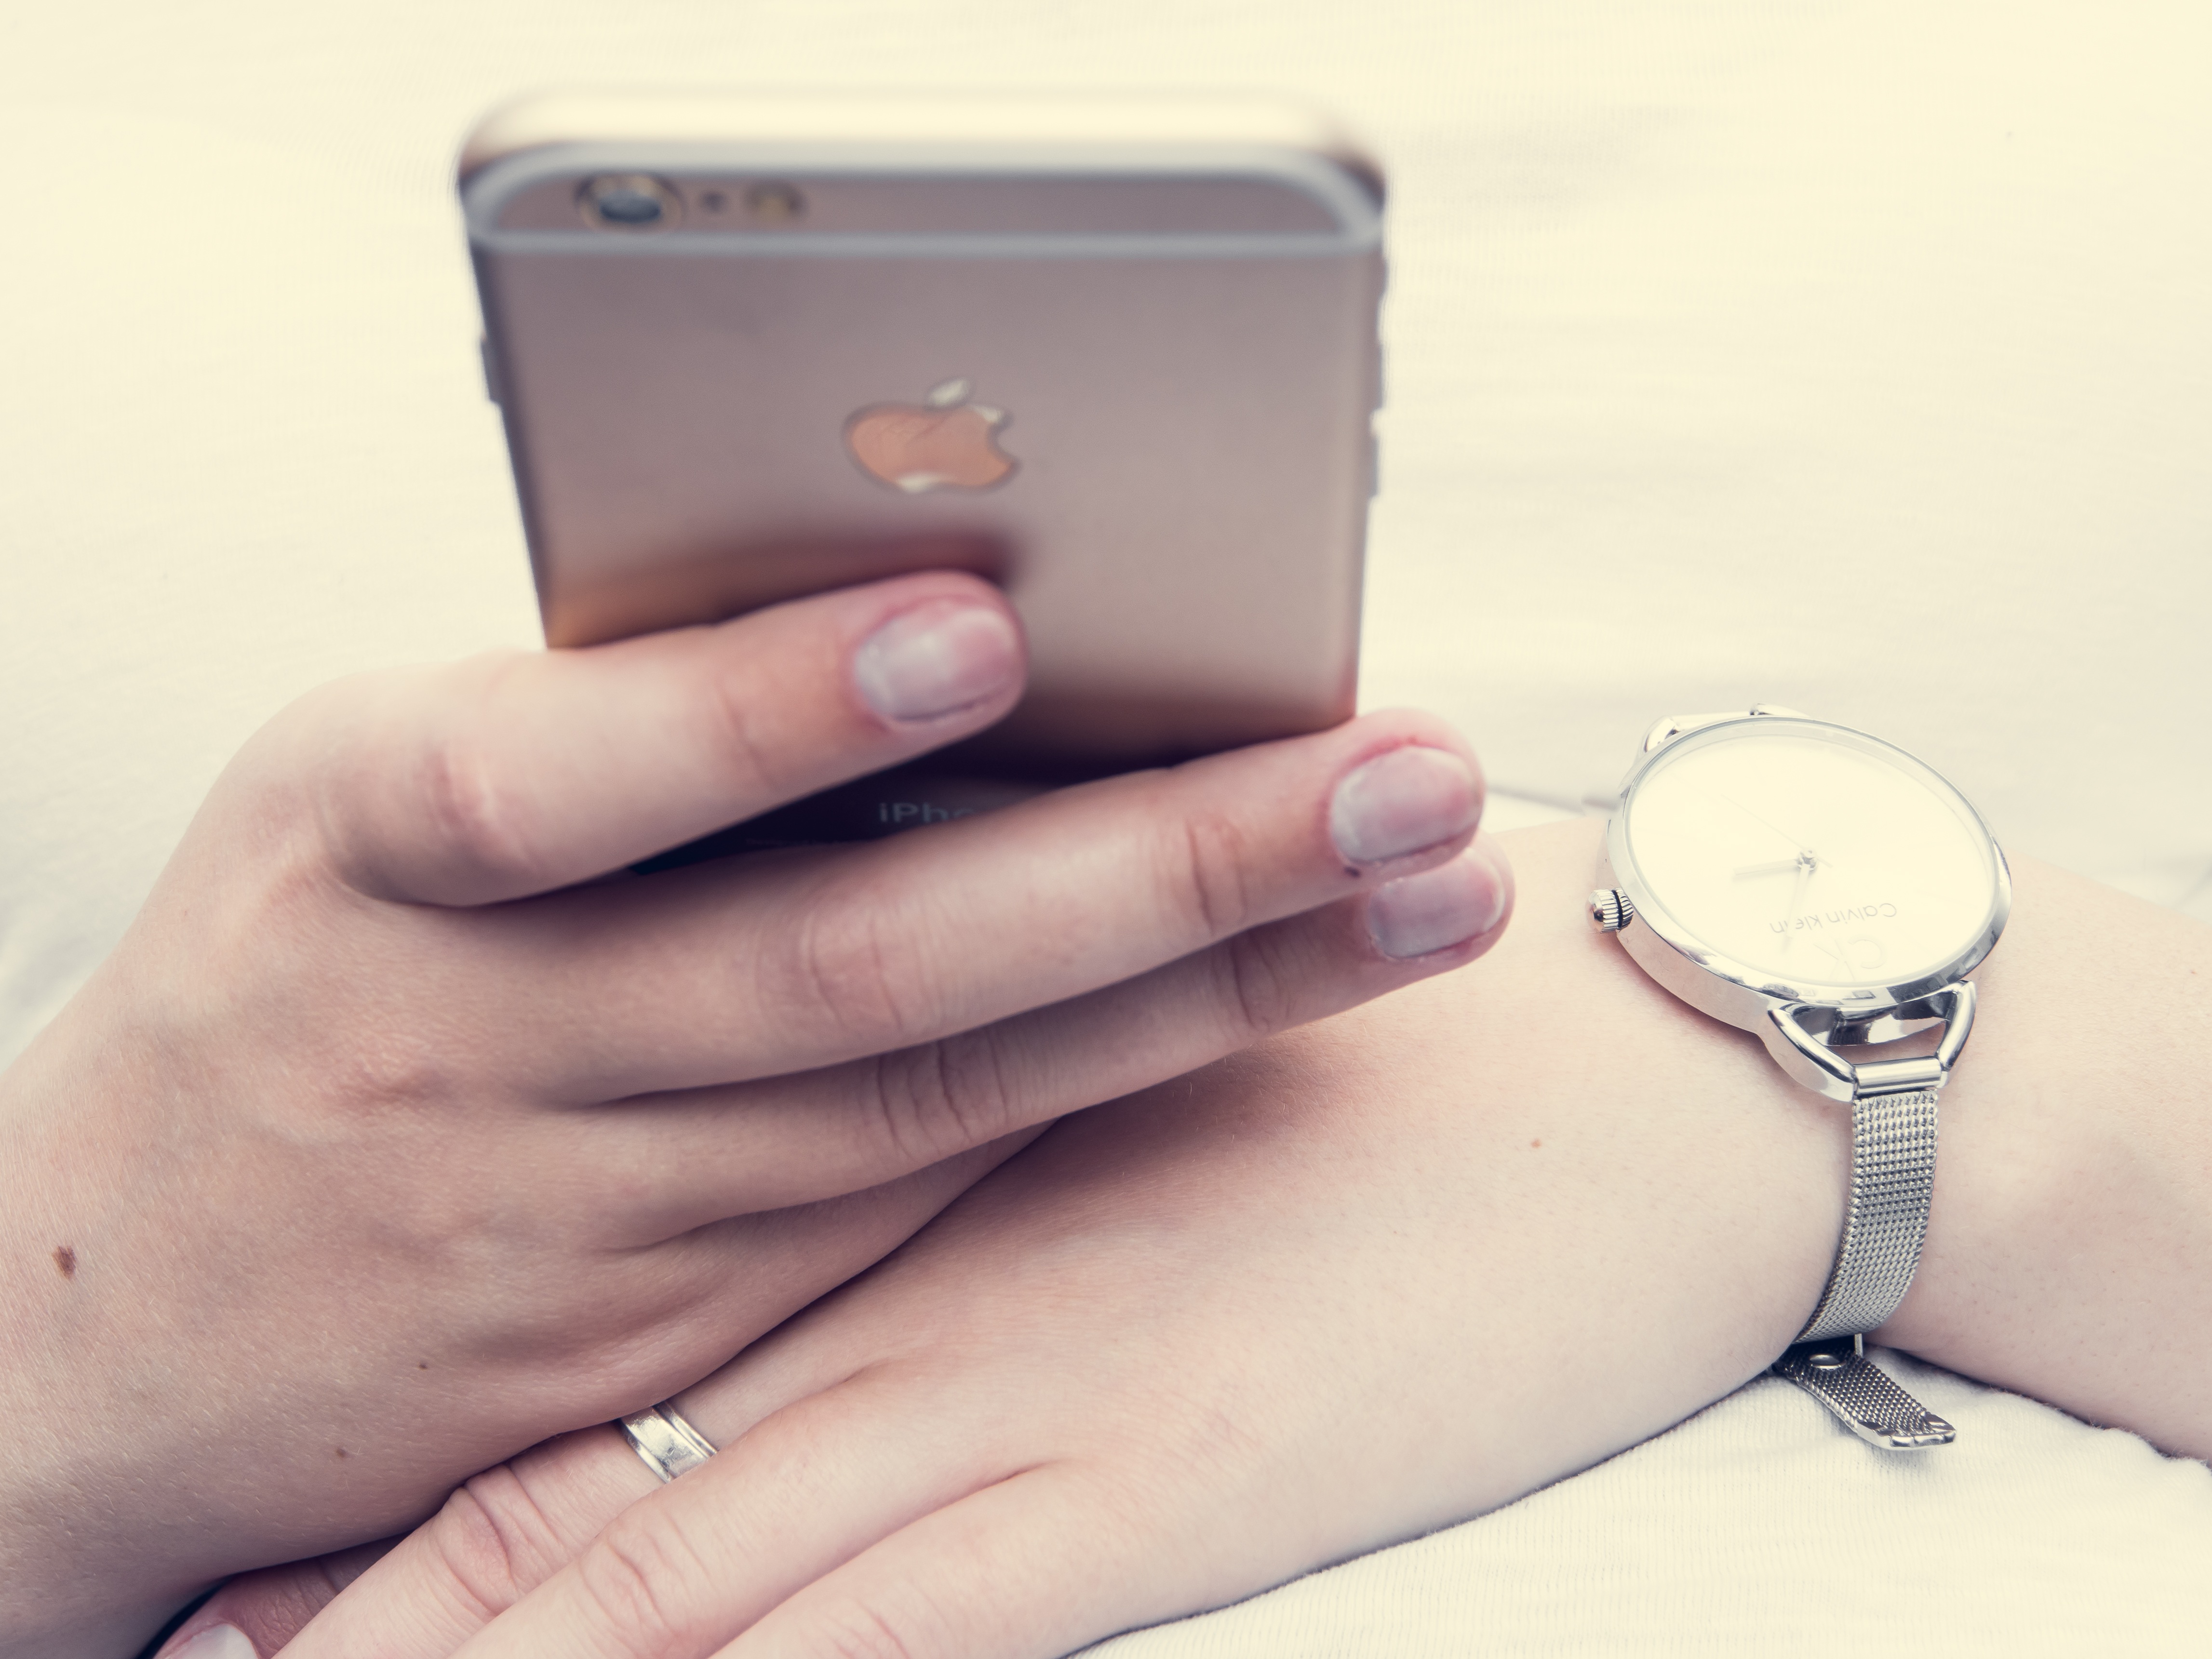
iphone, smartphone, mobile, watch, hand, screen, apple, person, people, girl, woman, technology, white, clock, social, leg, young, touch, finger, phone, business, lifestyle, nail, device, jewellery, use, glasses, message, texting, skin, beauty, up, organ, 6s, plus, cosmetics, smart, app, mock, using